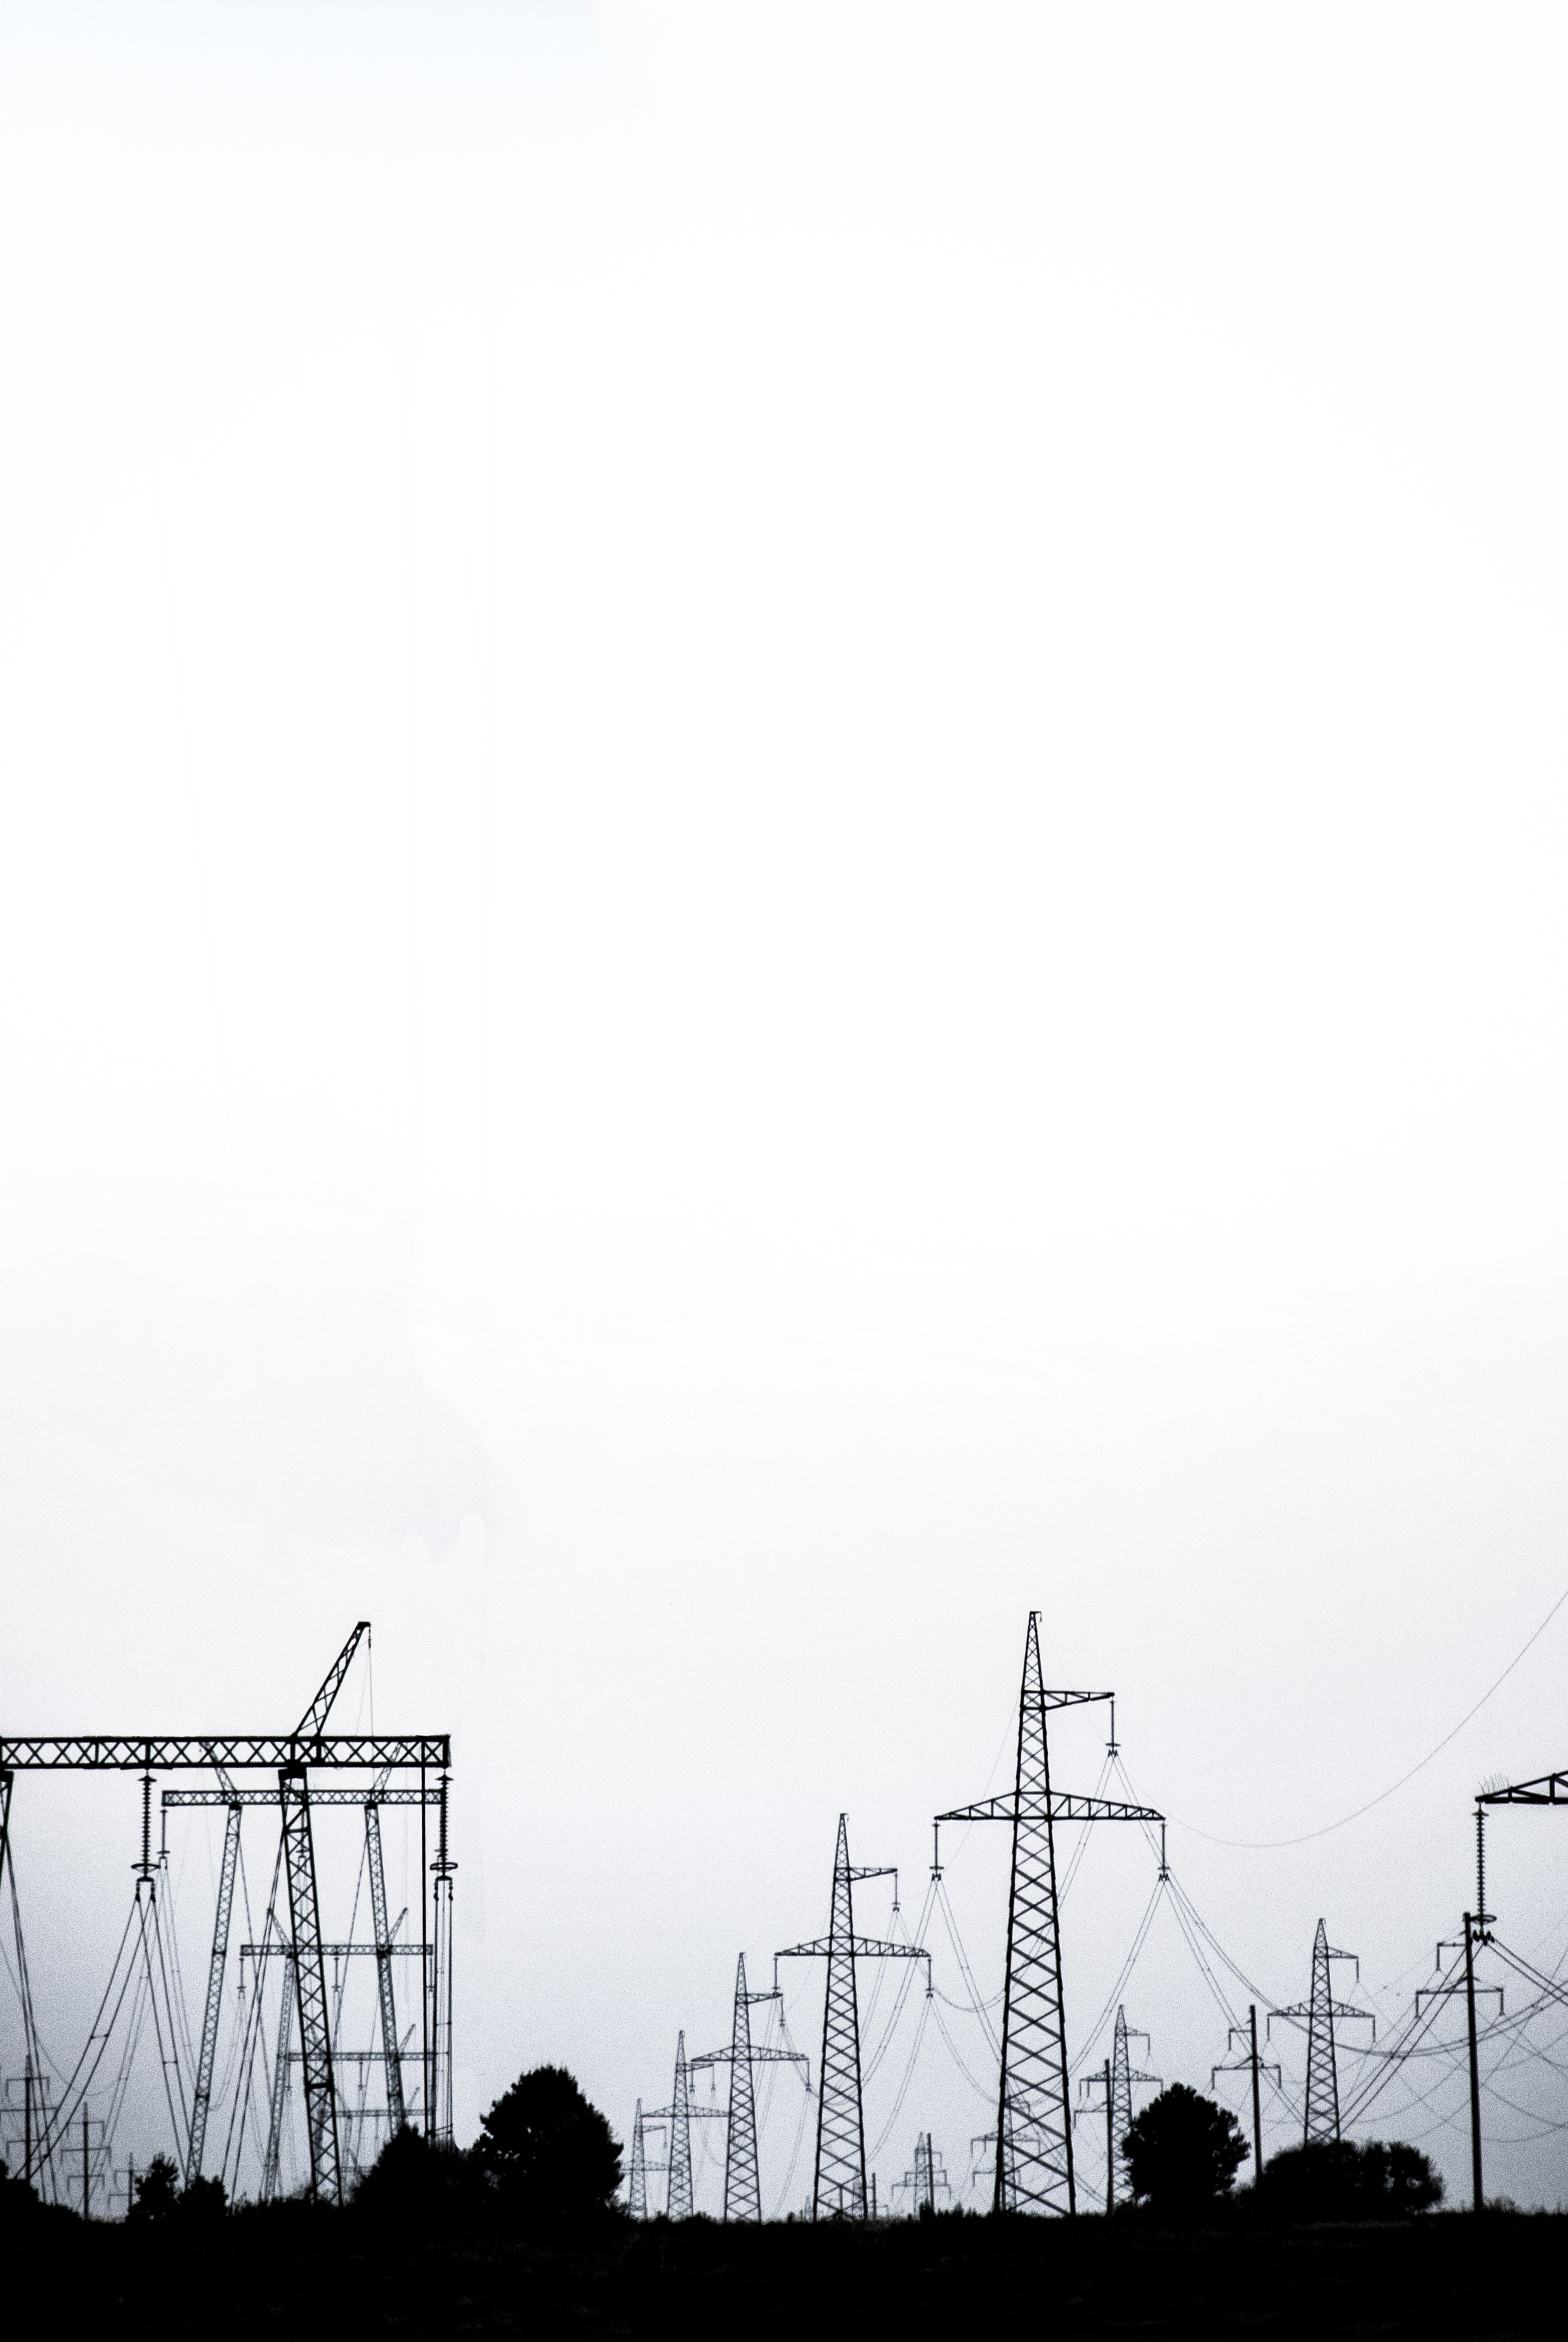
wind, line, tower, mast, electricity, energy, ukraine, strom, shape, transmission tower, kabel, electrical supply, overhead power line, schwarz wei foto